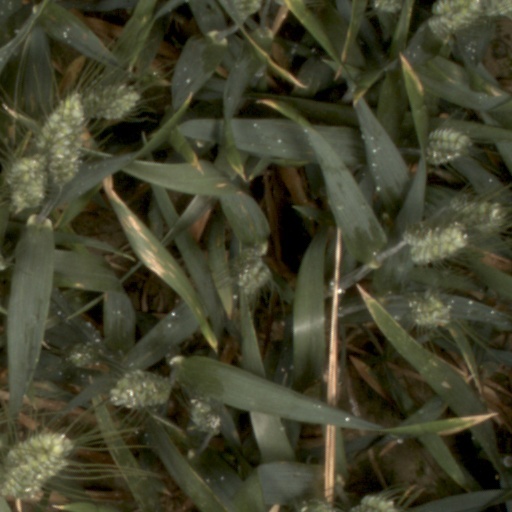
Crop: wheat